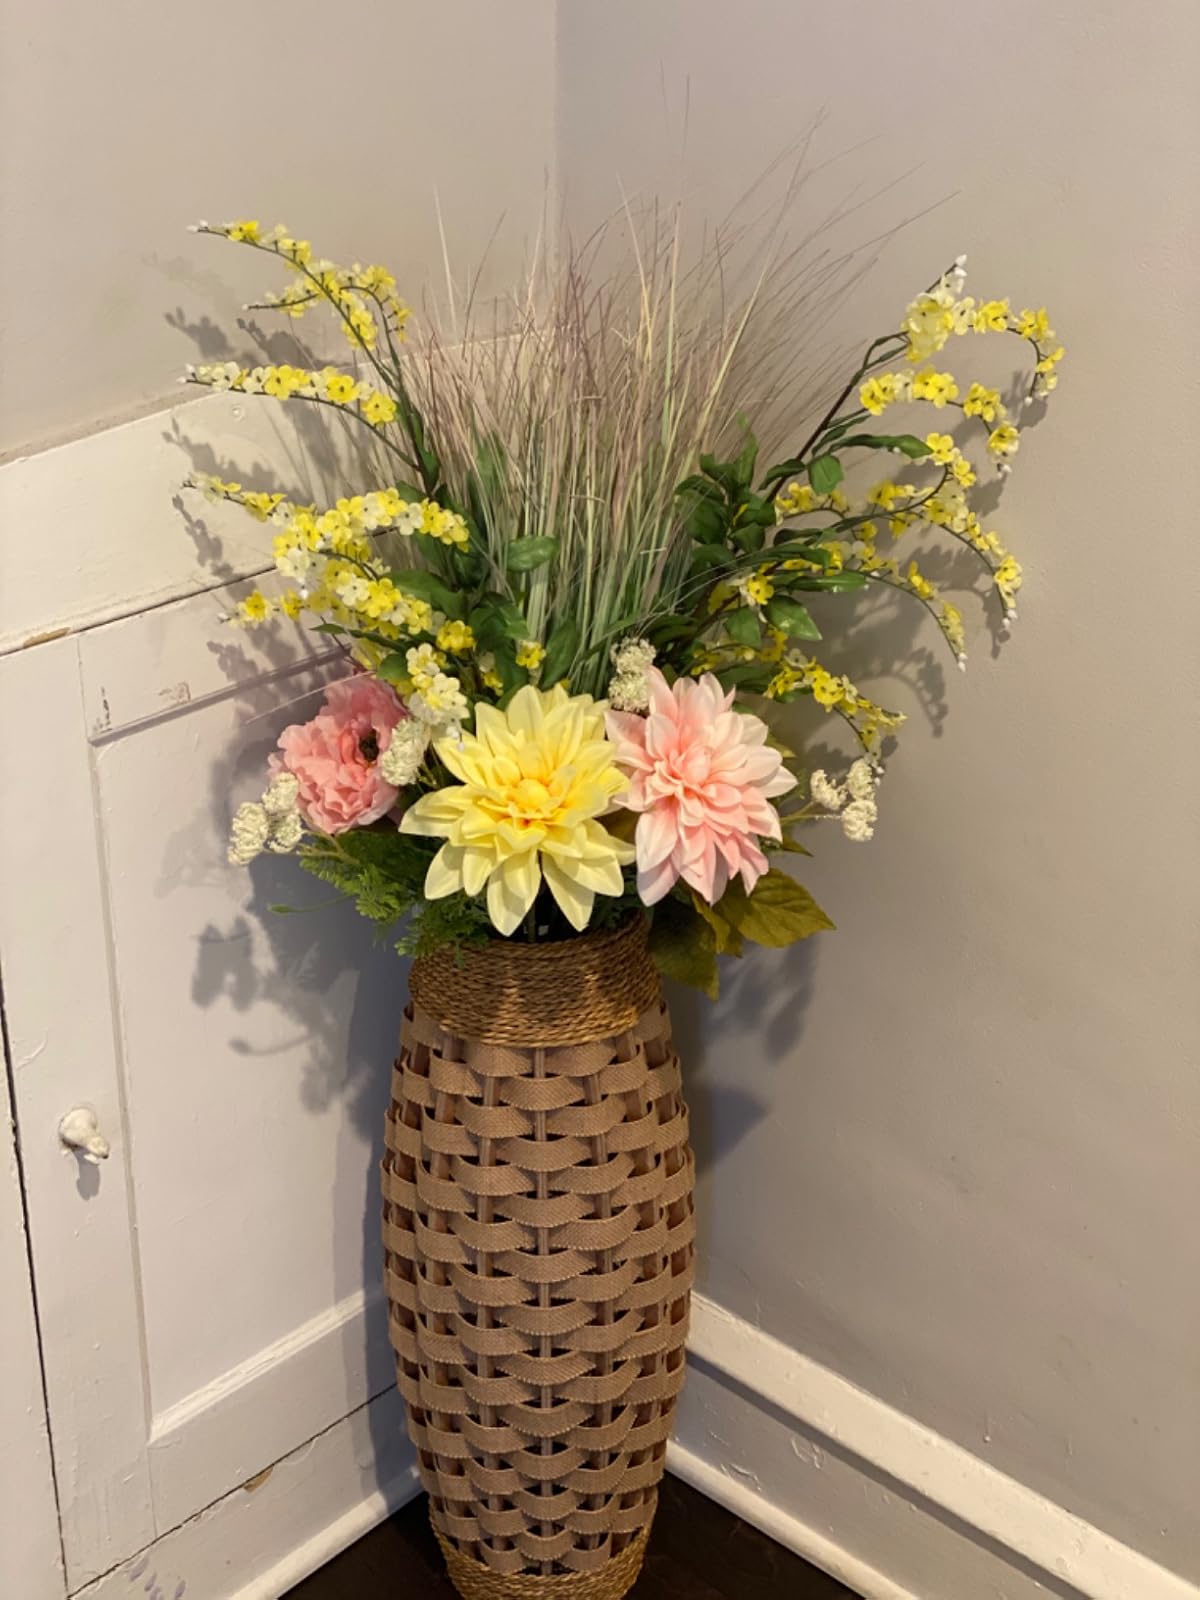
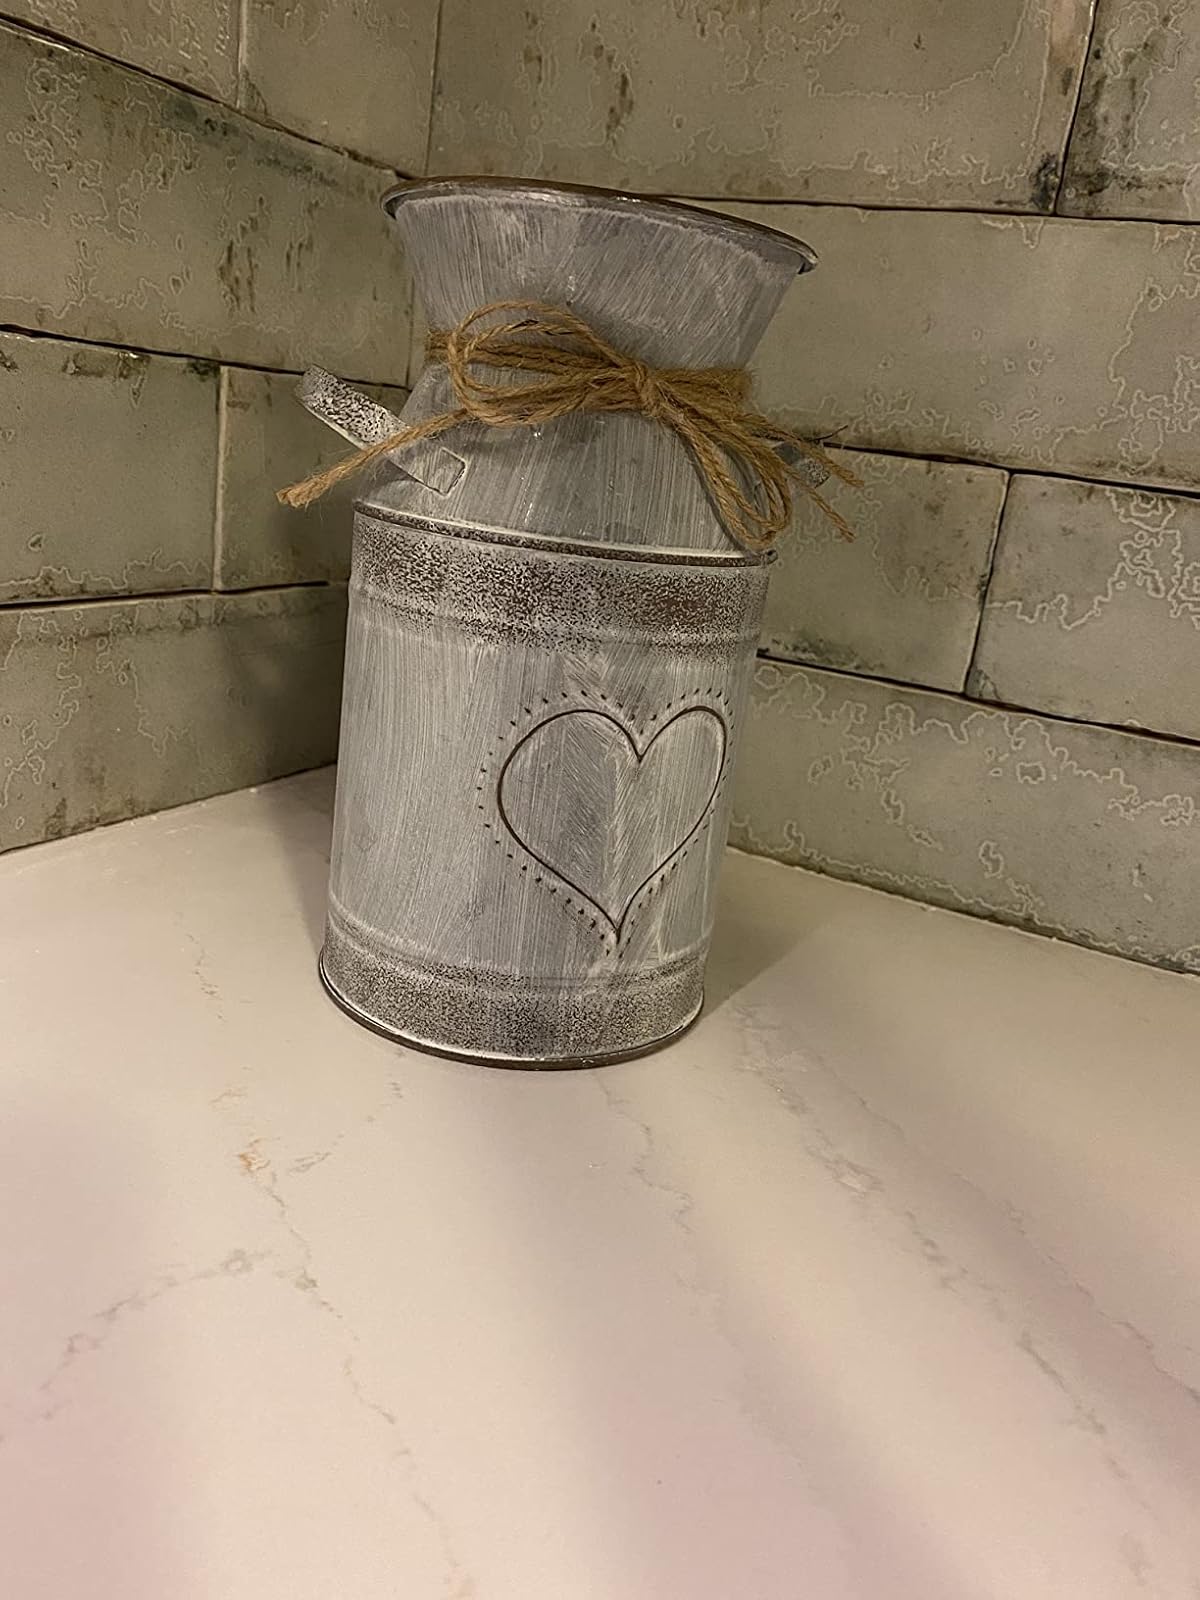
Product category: vase
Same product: no